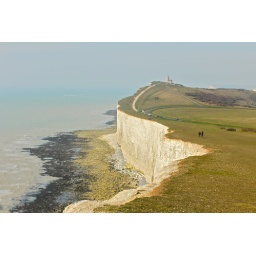
Tourists at Beachy Head look like matchsticks against the soft green grass blanket..